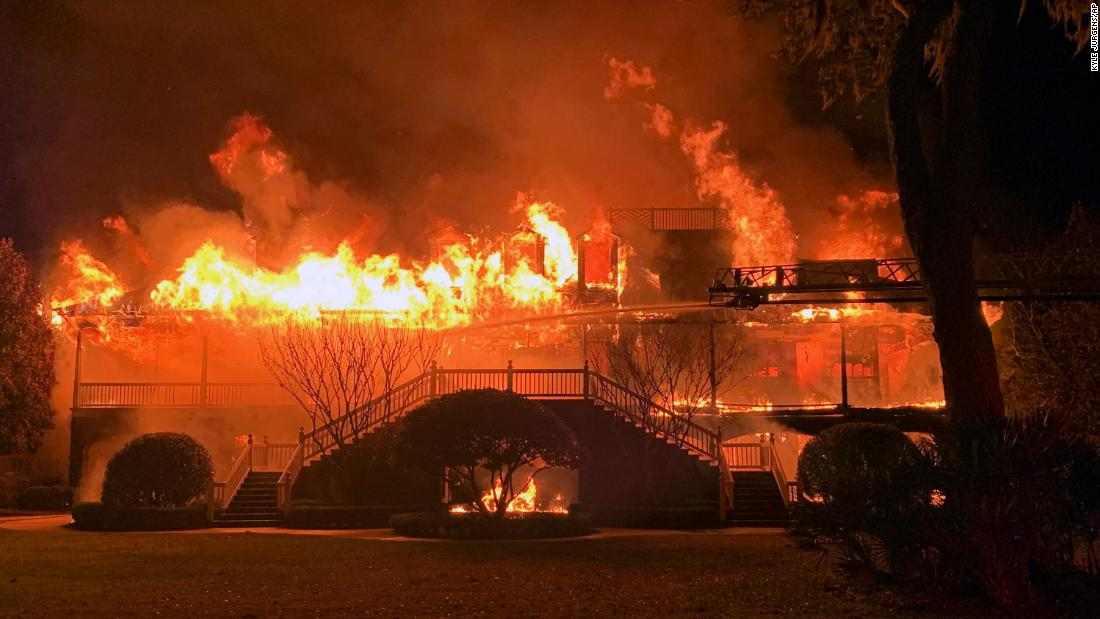
Fire: yes
Smoke: yes